Nun

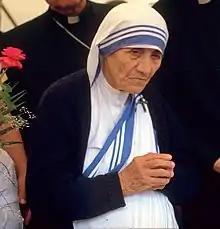
Mother Teresa, founder of the Missionaries of Charity

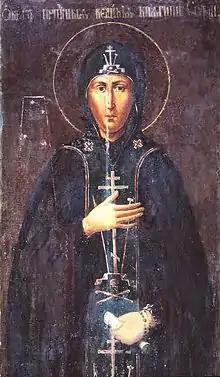
Saint Sophia of Suzdal, wearing the full monastic habit of a Schemanun

Cloistered nuns (Carmelites, for example) observe "papal enclosure" rules, and their nunneries typically have walls separating the nuns from the outside world. The nuns rarely leave (except for medical necessity or occasionally for purposes related to their contemplative life) though they may receive visitors in specially built parlors, often with either a grille or half-wall separating the nuns from visitors. They are usually self-sufficient, earning money by selling jams, candies or baked goods by mail order, or by making liturgical items (such as vestments, candles, or hosts to be consecrated at Mass for Holy Communion).